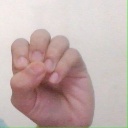
अक्षर: उ